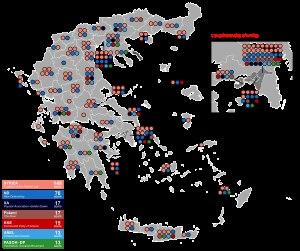
Des élections législatives anticipées ont lieu en Grèce le 25 janvier 2015 après l'échec, lors du 3ᵉ tour de l'élection présidentielle anticipée de 2014, à élire un nouveau président de la République. Le Premier ministre Antónis Samarás annonce la dissolution du Parlement le 29 décembre 2014 et la convocation d'élections législatives anticipées le 25 janvier 2015.